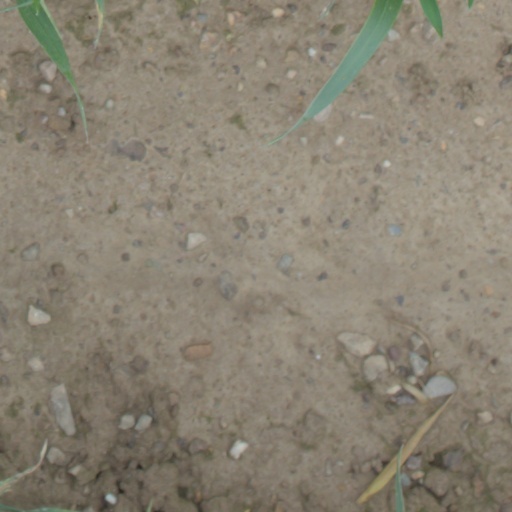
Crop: wheat